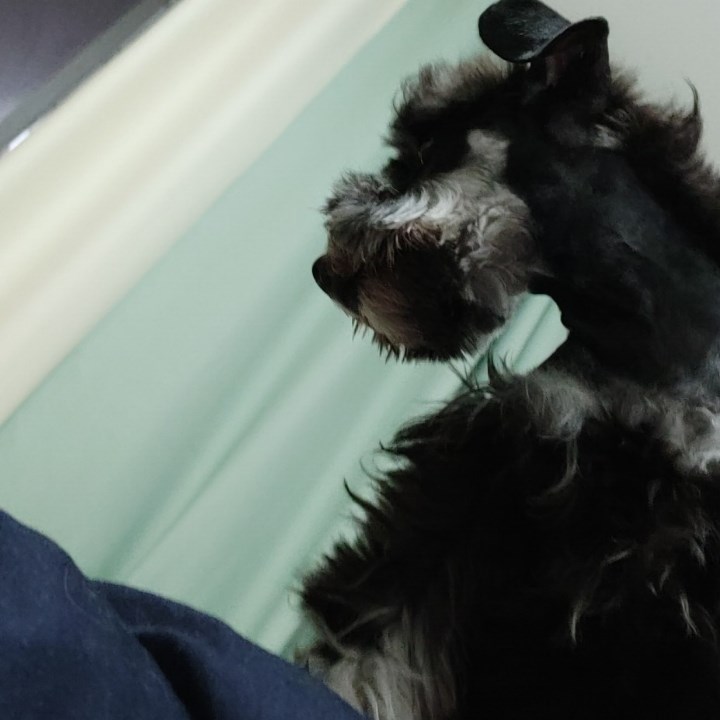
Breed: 2342-n000102-miniature_schnauzer